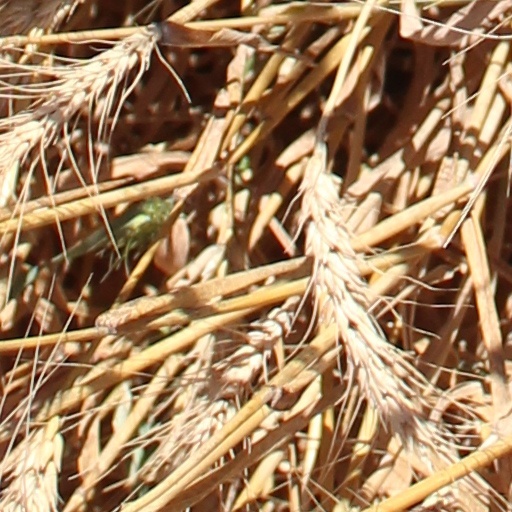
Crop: wheat